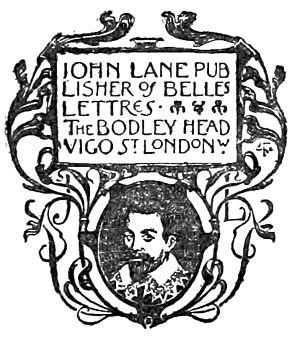
The Bodley Head est une maison d'édition britannique fondée en 1887 et restée indépendante jusque dans les années 1970. À partir de 1987, le nom a été réutilisé par le département des livres pour enfants de Random House, où, depuis 2008, la marque désigne une collection d'essais.